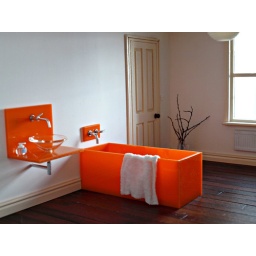
Glorious brilliant orange tub and vanity unit with glass bowl by Ray Storey. 1/12th scale